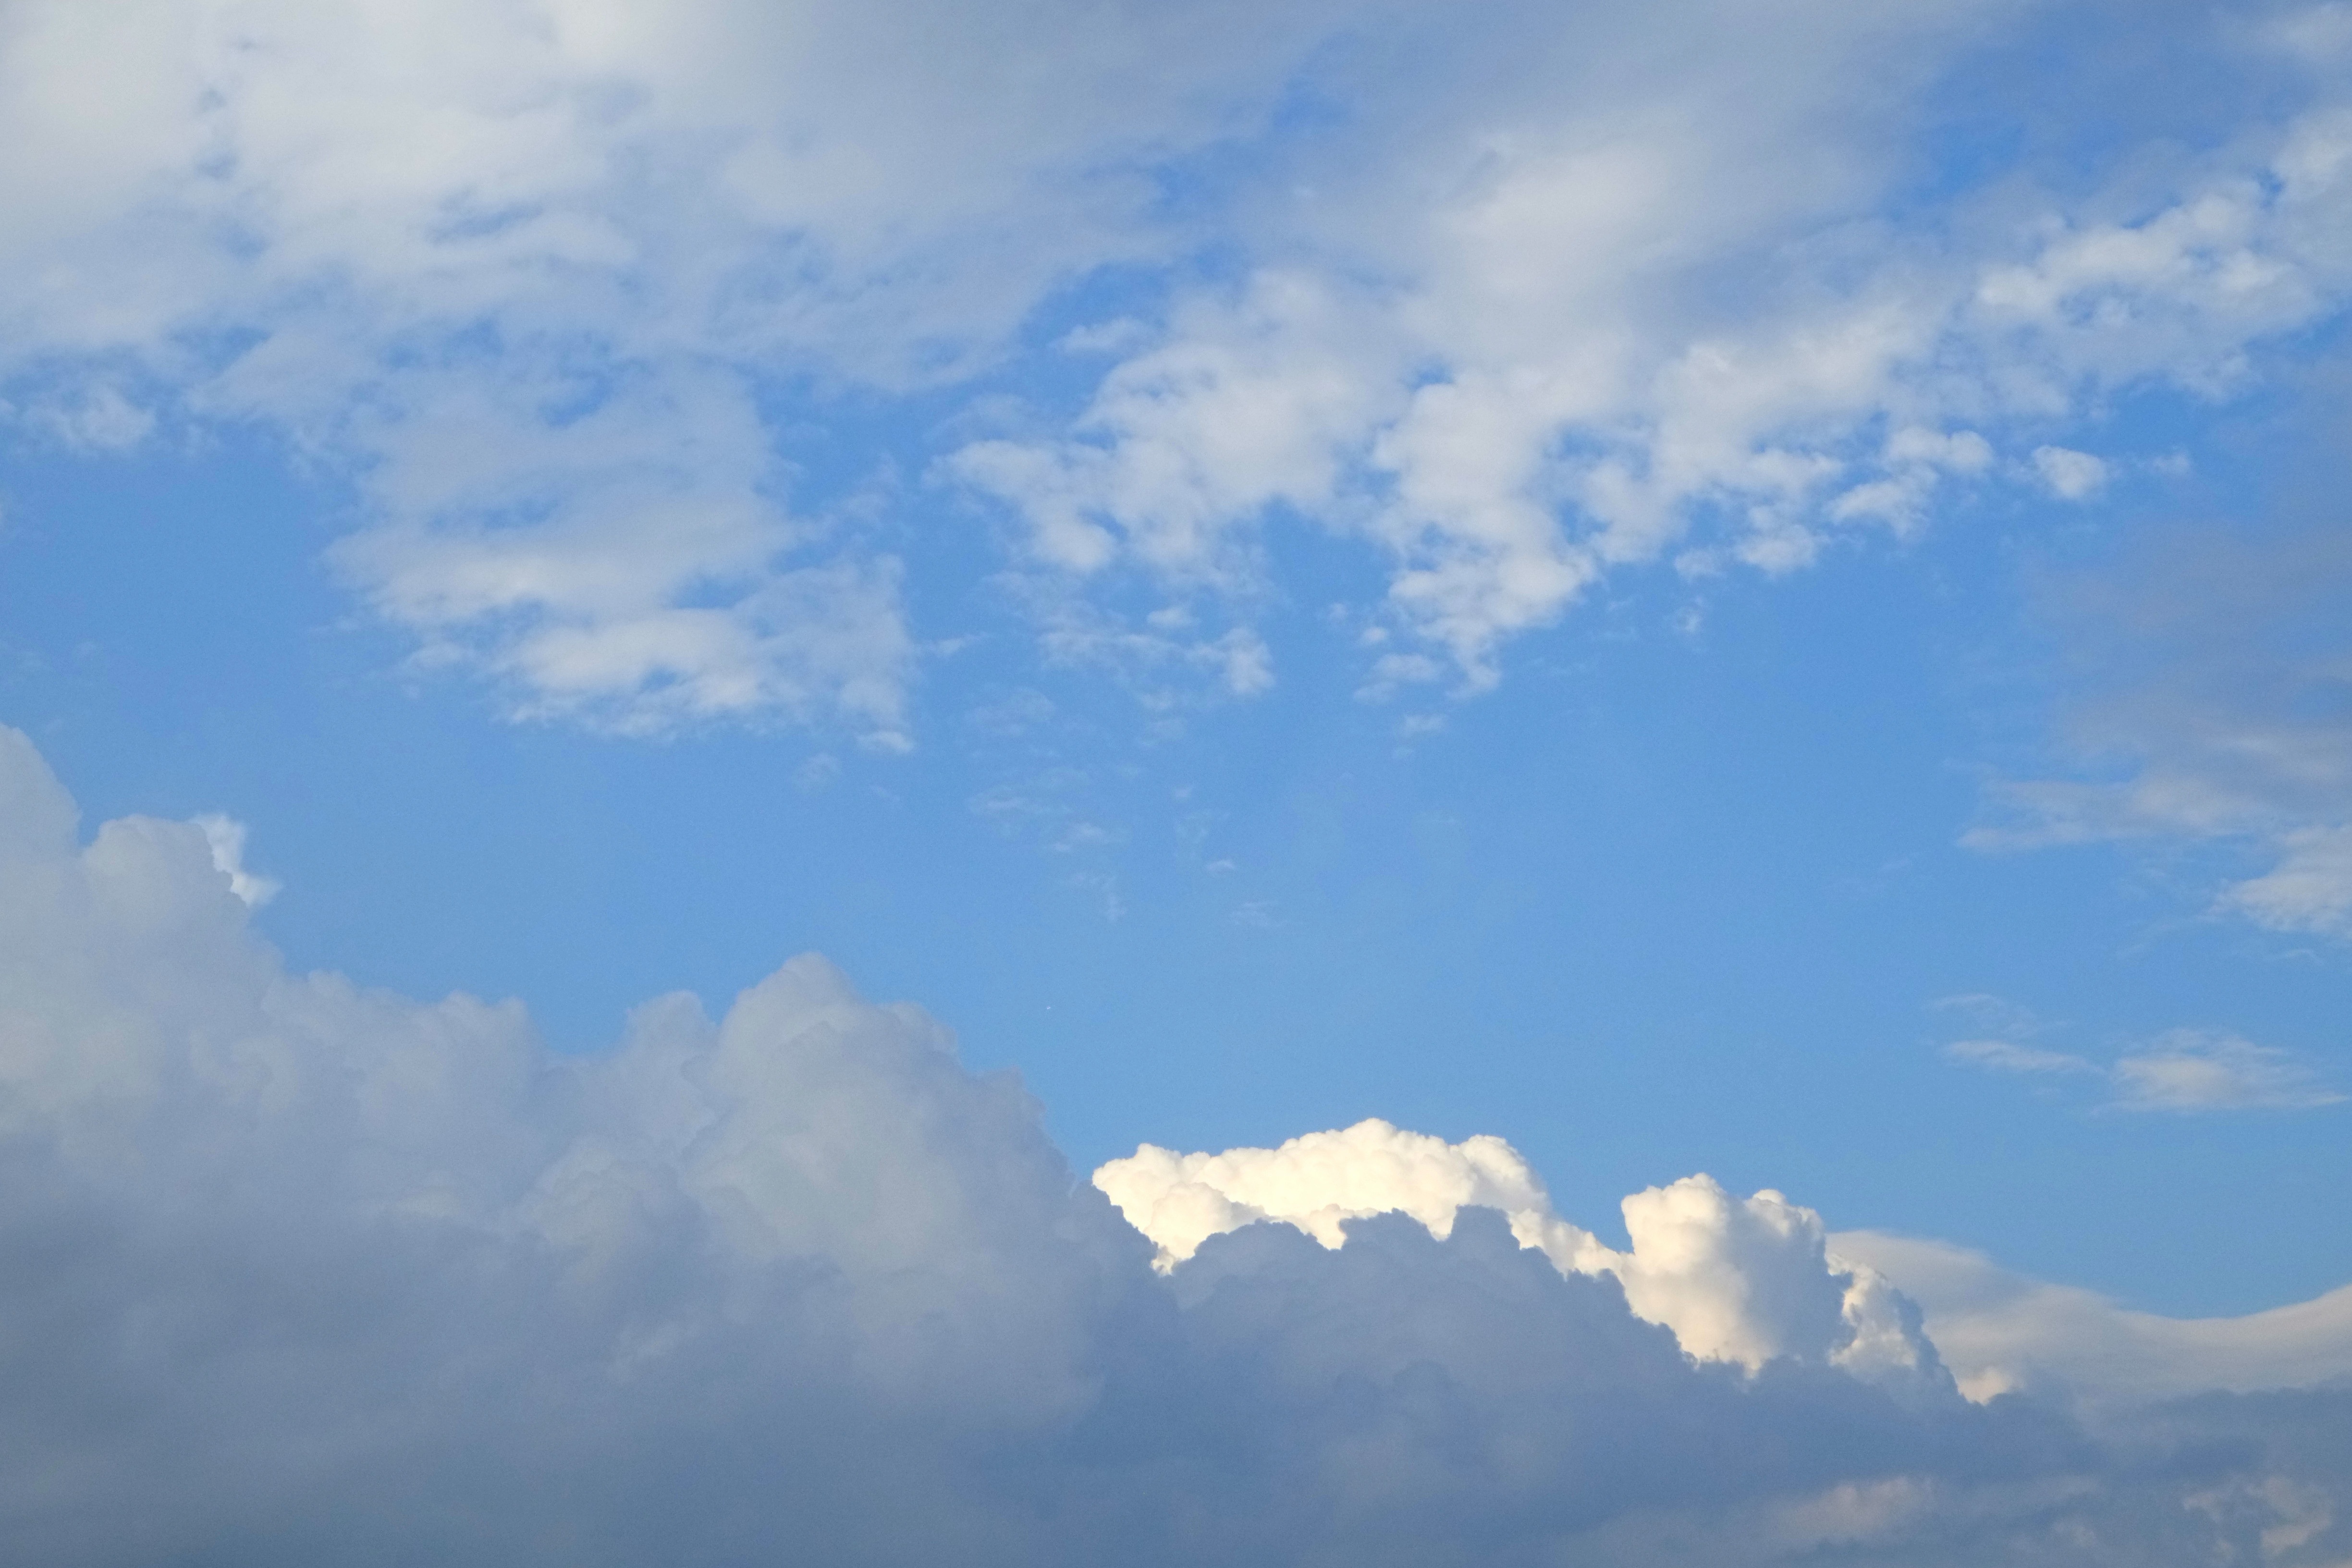
horizon, cloud, sky, white, sunlight, atmosphere, daytime, weather, cumulus, blue, clouds, mood, atmospheric, cumulus clouds, cloud mountains, meteorological phenomenon, atmosphere of earth